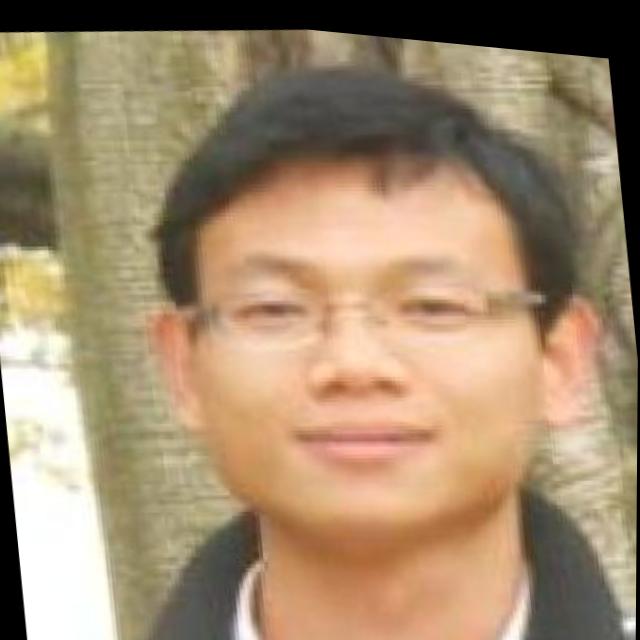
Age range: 21-44